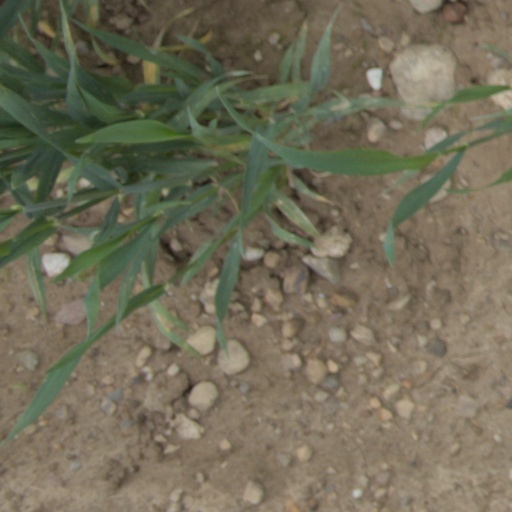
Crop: wheat